Pokémon Go

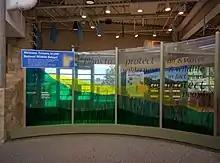
A sign in the Bloomington Visitor Center at Minnesota Valley National Wildlife Refuge welcoming "Pokémon Go" players and encouraging them to play safely

The game's distribution of PokéStops and gyms (derived from the portals in "Ingress", Niantic's science fiction-themed AR game) was noted to be sparser in many minority neighborhoods in a reflection of American demographics. Players in rural areas also complained about the lack of Pokémon spawns, PokéStops, and gyms in their area. "Pokémon Go" was criticized for game accessibility issues by players with physical disabilities. The AbleGamers Foundation COO, Steve Spohn, said that when "Pokémon Go" was compared to other mobile games, it "excludes disabled players to a significant degree".